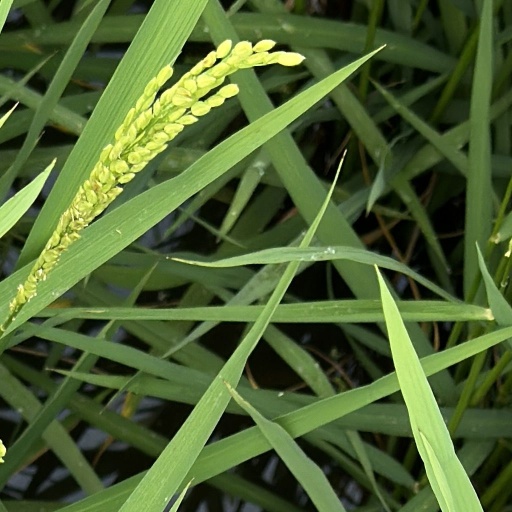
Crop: rice